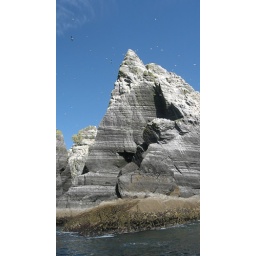
Birds flyinh above the rock face of the Small Skellig Island.